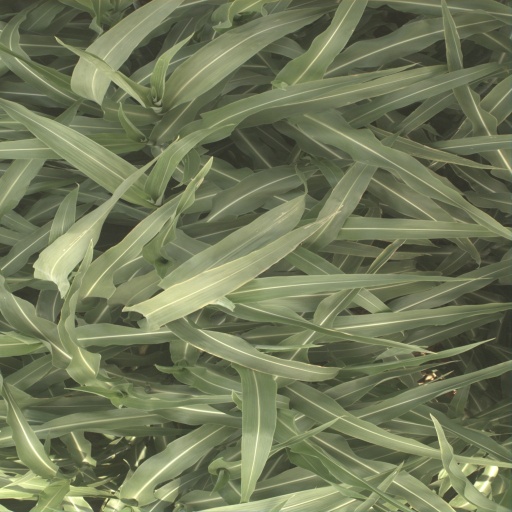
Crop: sorghum